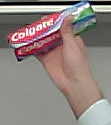
Product: colgate_toothpaste